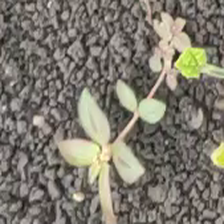
Weed species: Choti_dudhi_(Euphorbia_hirta)